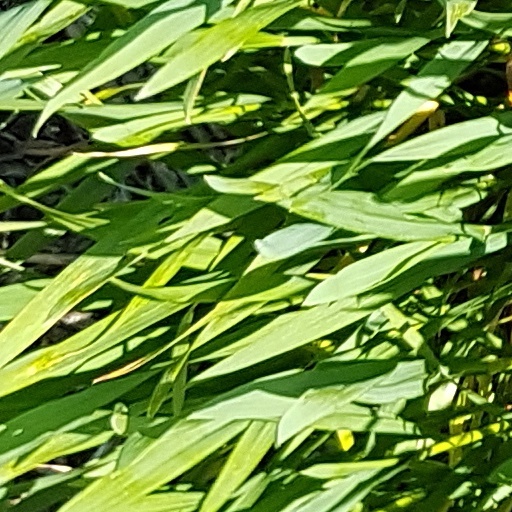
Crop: wheat